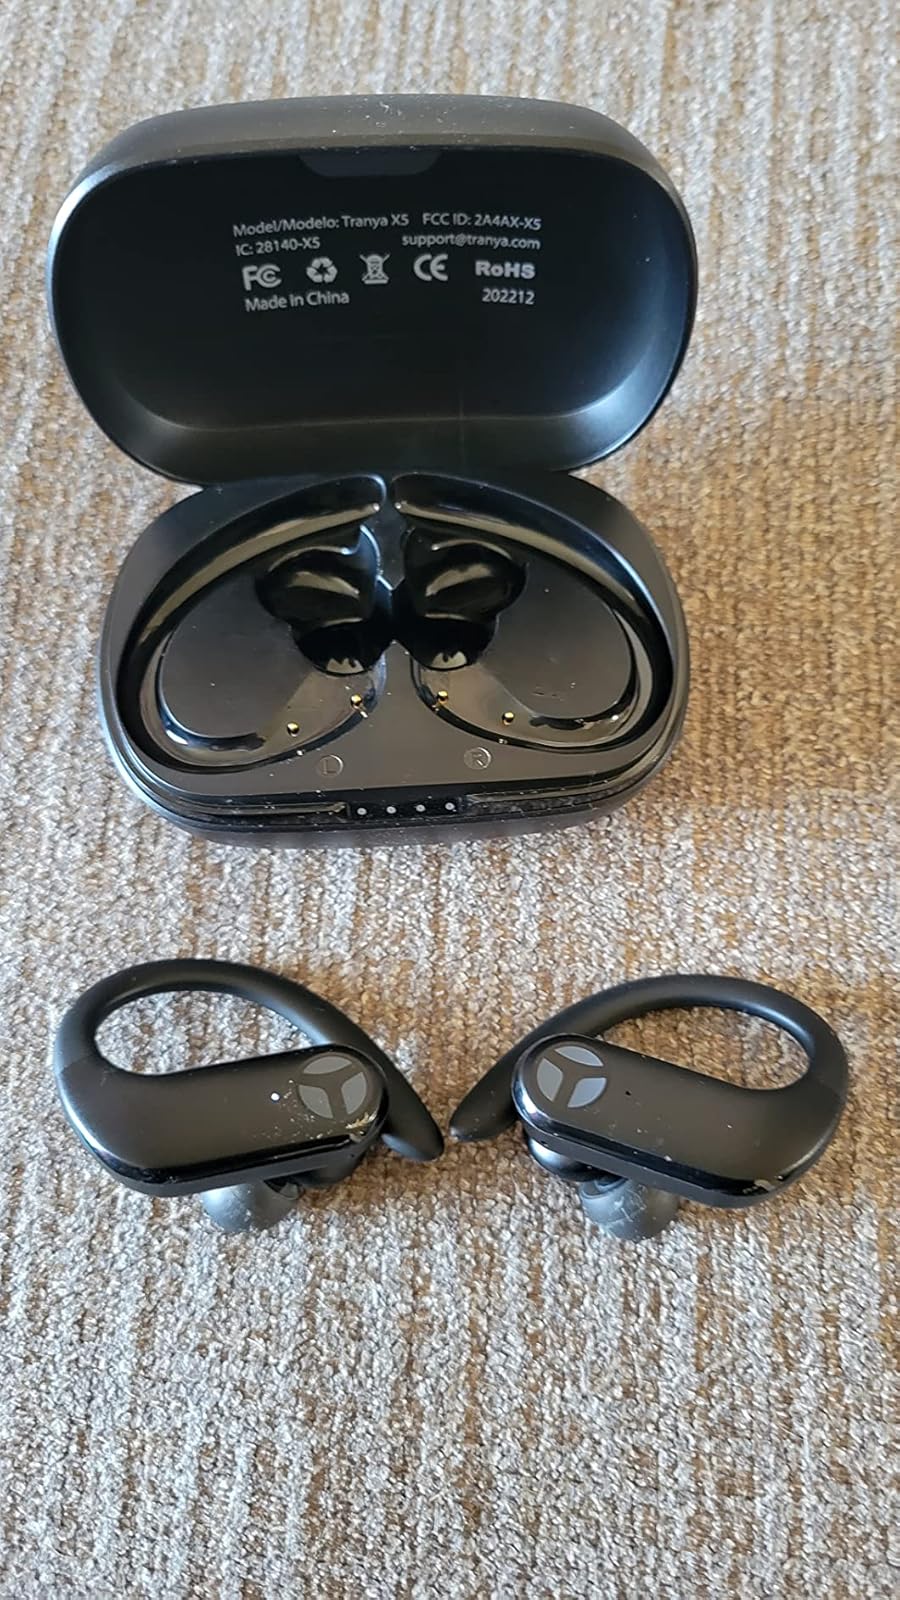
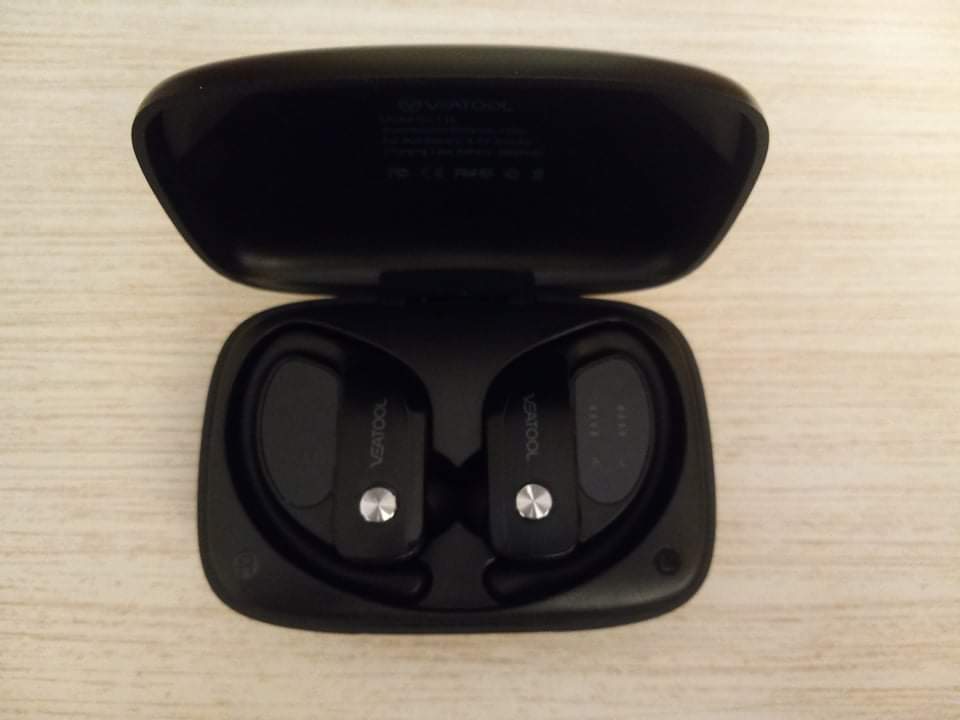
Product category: earbuds
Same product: no